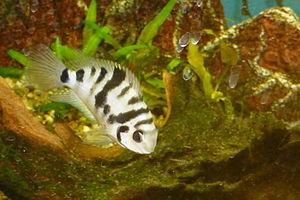
Amatitlania siquia est un poisson de la famille des cichlidés et de l'ordre des Perciformes. À ne pas confondre avec Amatitlania nigrofasciata.